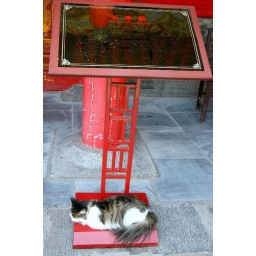
Hall of Longevity sign with sleeping cat in Guangren temple